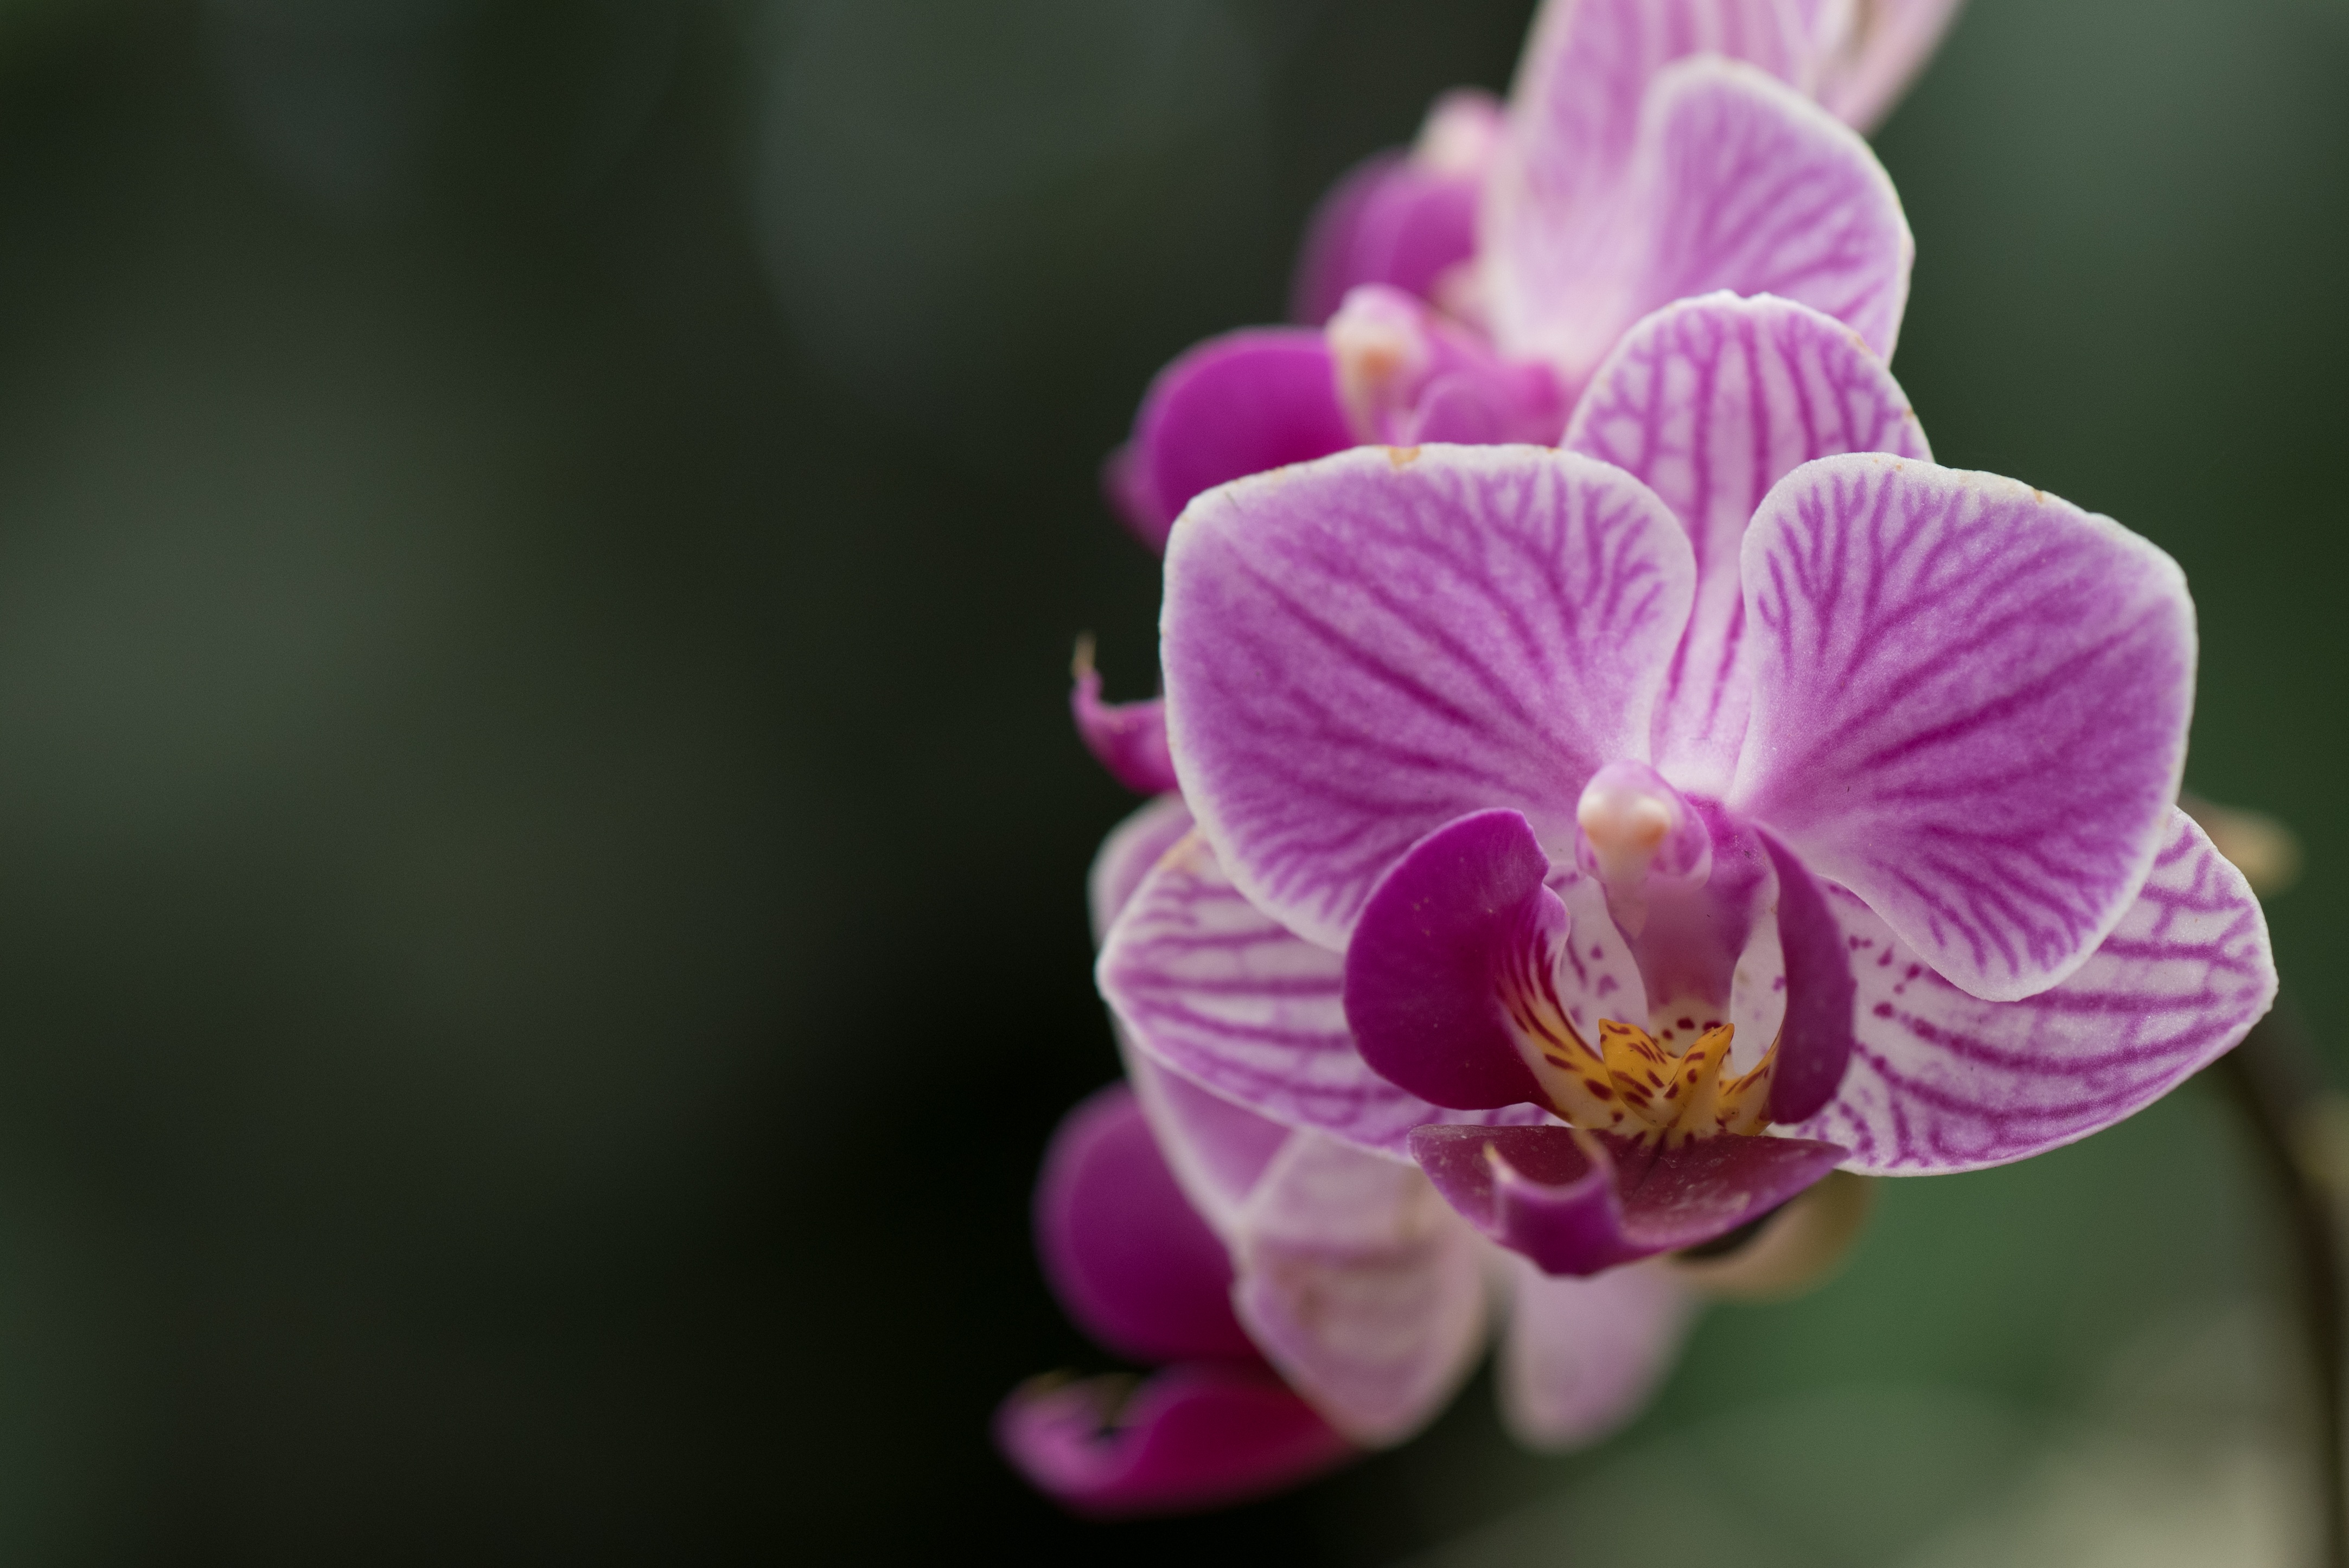
nature, blossom, plant, white, photography, flower, petal, macro, botany, garden, pink, flora, orchid, flowers, close up, eye, pistil, beauty, flowering, macro photography, flowering plant, land plant, moth orchid